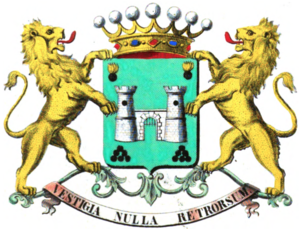
Armoiries de la famille van der Smissen de Cortenberg
Liste alphabétique non exhaustive de devises de familles belges.
Cette liste des familles contemporaines de la noblesse belge ne retient que les familles subsistantes faisant partie officiellement de la noblesse belge avec un principe légal de noblesse héréditaire, à l'exclusion des familles de nationalité belge de noblesse non reconnue ou de noblesse étrangère n'ayant pas introduit une requête d'incorporation dans la noblesse auprès de S.M. le roi des Belges.